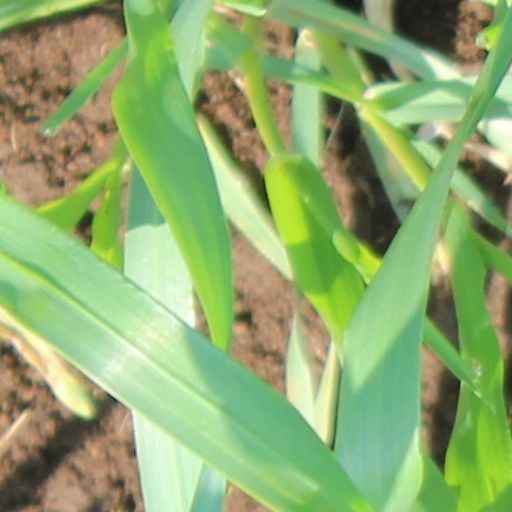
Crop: wheat